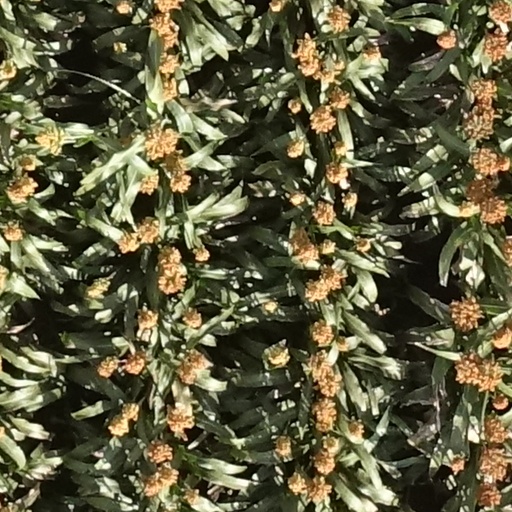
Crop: sorghum